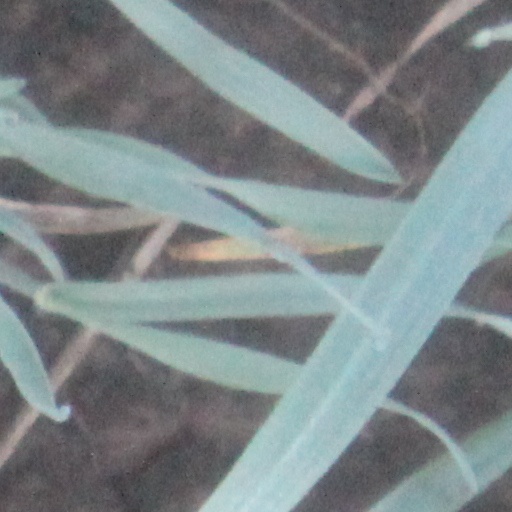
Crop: wheat